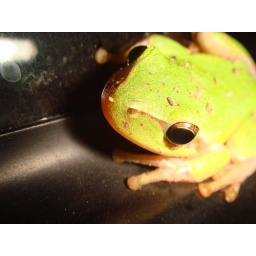
A small frog sitting on a car in France.